Culture of San Antonio

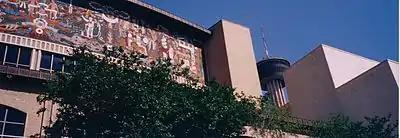
In the foreground the Lila Cockrell Theater and its Juan O'Gorman mosaic "Confluence of Civilizations in the Americas", and in the background the Tower of the Americas

Tourism has affected the city's culture, as San Antonio houses many tourist attractions, such as the San Antonio Aquarium, San Antonio Zoo, SeaWorld, and Six Flags Fiesta Texas. San Antonio's Spanish influence can be seen in the many historic sites across the city, such as the Alamo Mission, Mission Concepción, San Antonio River Walk, Mission San Francisco de la Espada, and Cathedral of San Fernando (San Antonio).